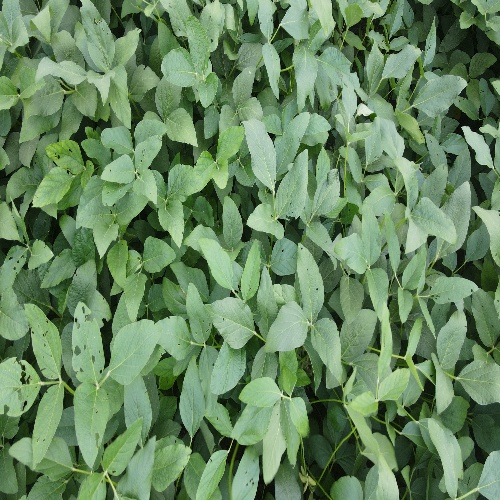
Label: Caterpillar